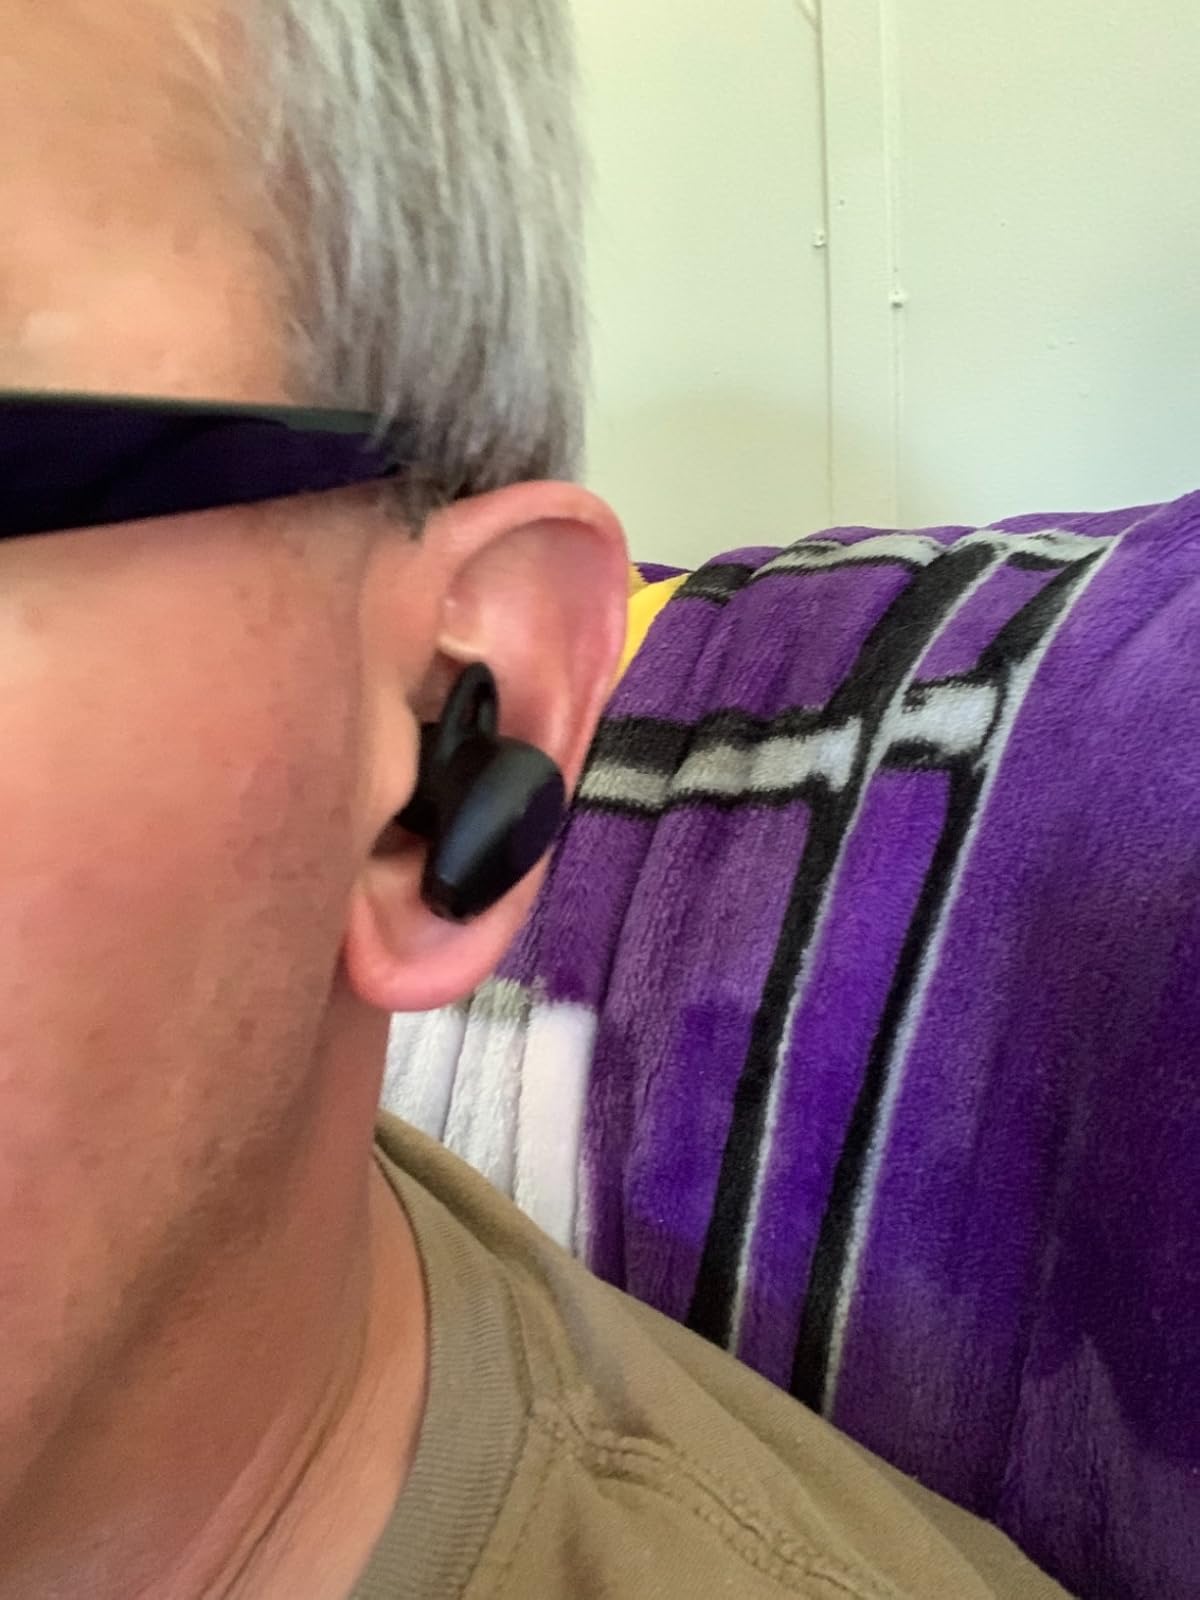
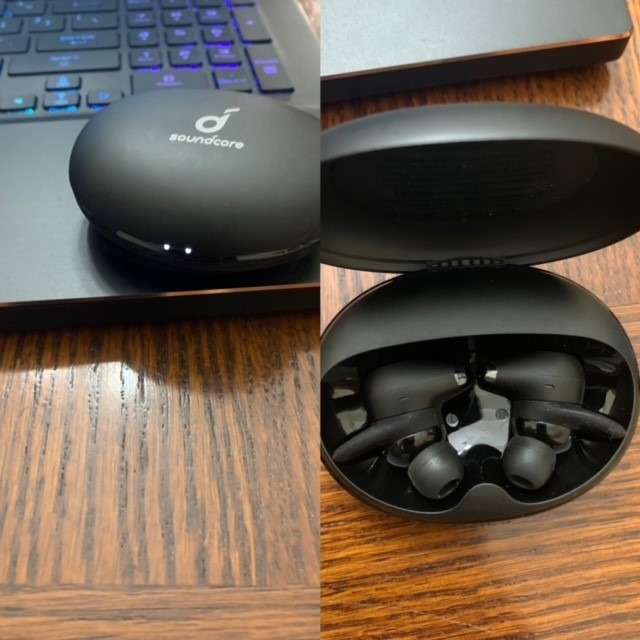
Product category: earbuds
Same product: yes